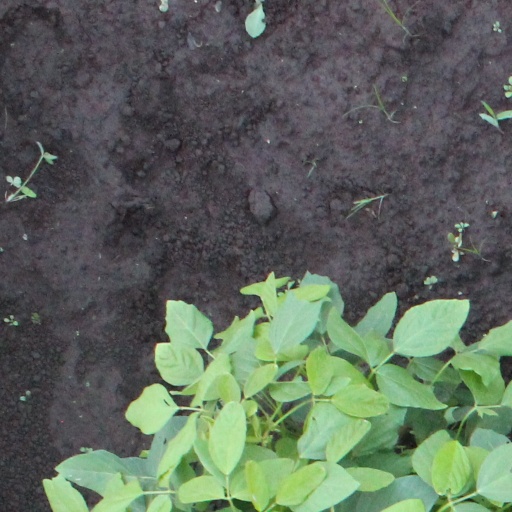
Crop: soybean